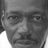
Emotion: neutral